Psilander affair

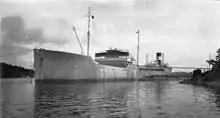
The tanker "Castor" before the Second World War

The destroyers did not have fuel bunkers large enough to go from Italy to Sweden. The Swedish Navy had a confirmed order on bunker fuel in Lisbon, but did not get any. A Swedish civilian tanker, "Castor", was transporting oil and diesel from Mexico to Sweden. The Swedish Navy chartered her, made her a naval ship and diverted her to Lisbon, where she refuelled the destroyers.